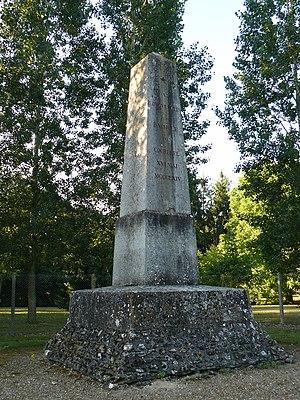
Monument commémoratif de la bataille de Cocherel (1364), à Hardencourt-Cocherel (Eure, France)
La bataille de Cocherel a lieu le jeudi 16 mai 1364 entre Charles V de France dont l'armée est commandée par Bertrand du Guesclin, et Charles II de Navarre dont les troupes sont sous les ordres du captal de Buch Jean de Grailly ainsi que des archers anglais sous Blancbourg et Jean Jouel et des compagnies de routiers commandées par Arnaud-Amanieu d'Albret du côté anglais et Arnaud de Cervole, du côté français.
Cet article recense les œuvres d'art dans l'espace public dans le département de l'Eure, en France.
Houlbec-Cocherel est une commune française située dans le département de l'Eure en région Normandie. Ses habitants sont appelés Houlbecquois.